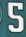
Number: 5